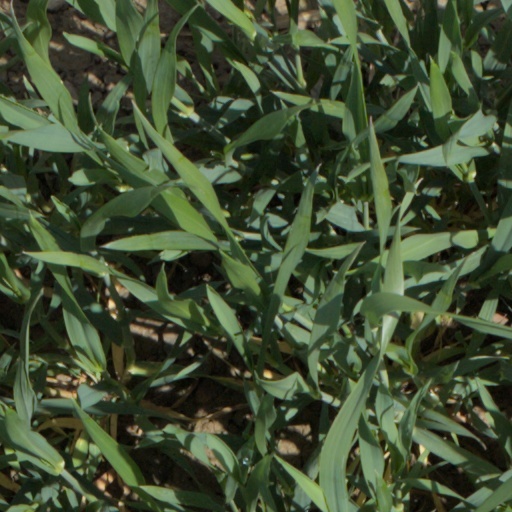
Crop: wheat